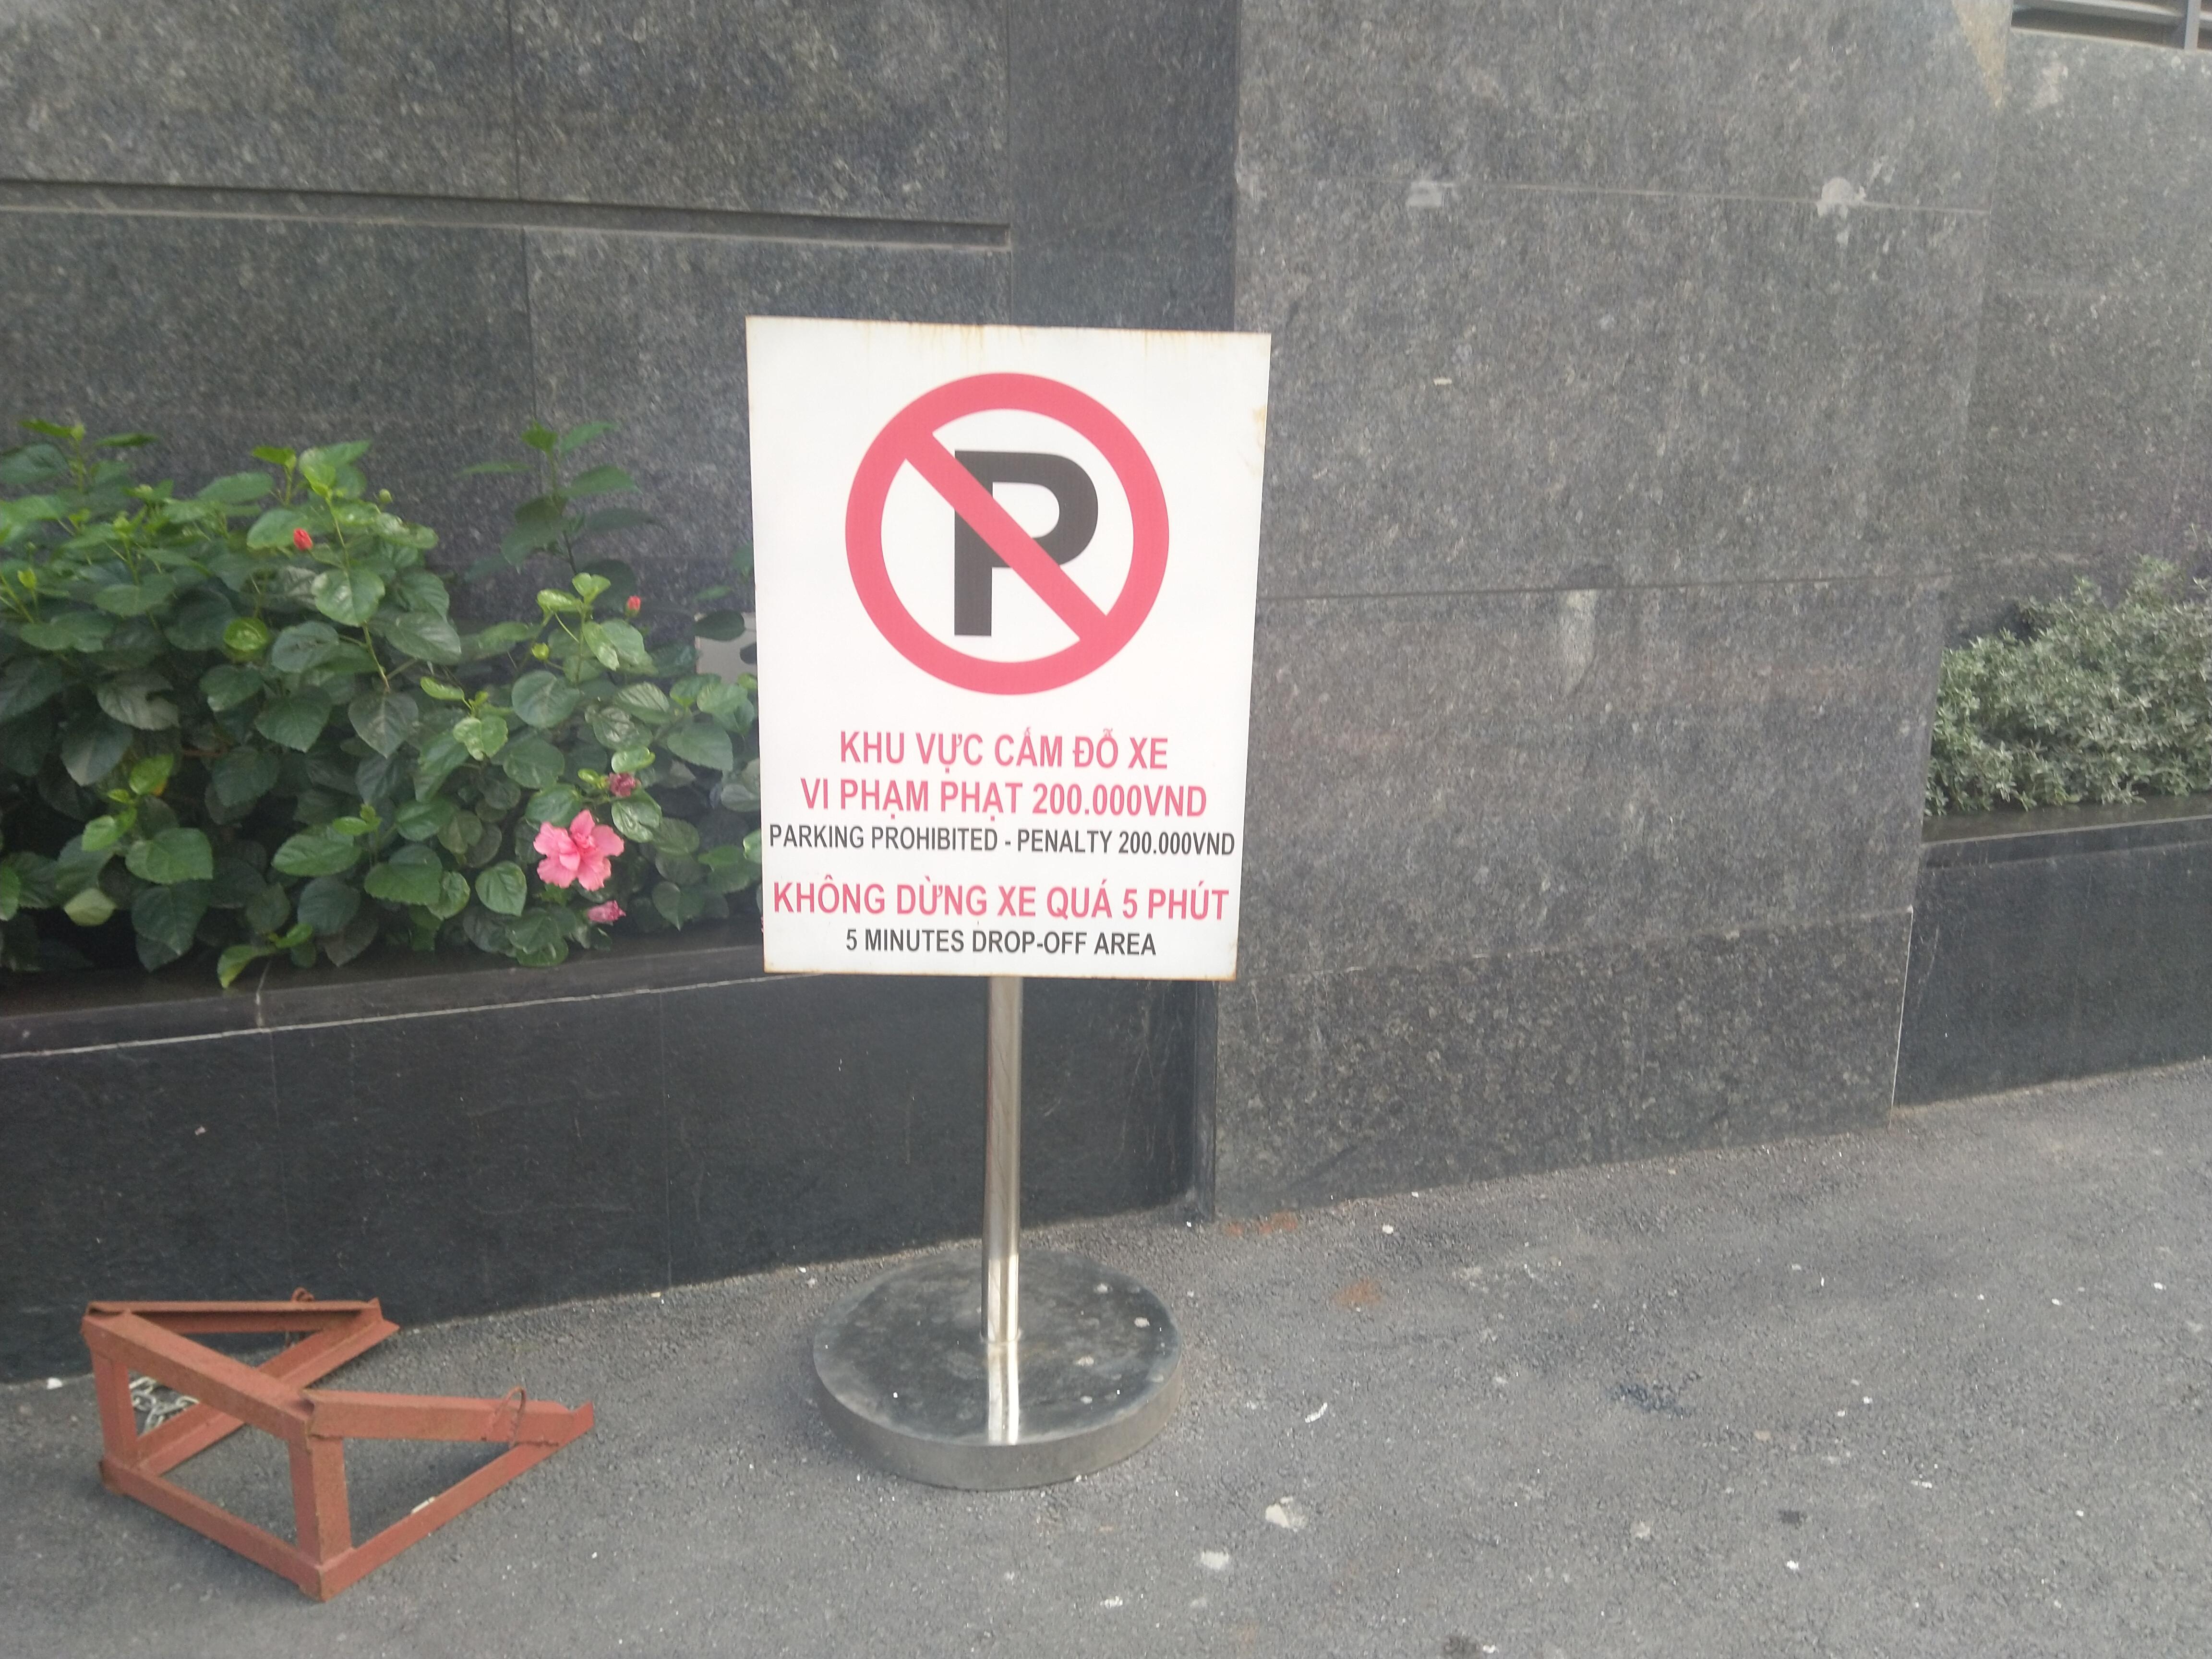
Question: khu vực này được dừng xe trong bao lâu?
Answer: dừng xe không quá 5 phút